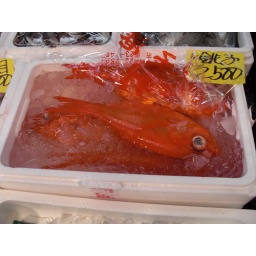
At the wholesale fish market in Kashiwa